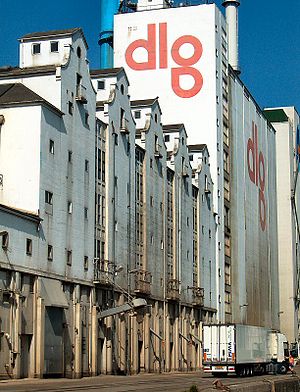
DLG
DLG-siloanlæg på Aarhus Havn
Dansk Landbrugs Grovvareselskabs (dlg) siloanlæg på Århus Havn kaldet ""De fem søstre"""
DLG er et dansk landbrugsselskab ejet af danske landmænd. Koncernens hovedforretningsområder er: Grovvarer, Vitaminer & Mineraler og Service & Energi. Selskabets aktiviteter dækker fx salg af såsæd og korn, dyrefoder, vitaminer og mineraler til foder samt salg af brændstof m.m.